Emperor v. Aurobindo Ghosh and others

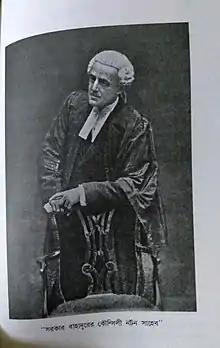
Eardley Norton

On 18 May, the accused were formally charged in the first hearing of "Emperor vs Aurobindo Ghosh and others". The charges included "organising to wage war against the government" and charging each individual accused with "waging war against the King". The prosecution was headed by Eardley Norton, a leading barrister of the then presidency of Madras. The hearing was assigned to the court of additional district magistrate, Leonard Birley, ICS. Birley started hearing evidence from the 222 witnesses even before formal charges had been pressed. Nearly 2000 material and documentary exhibits formed the evidence. In total, ultimately 49 stood accused. They were held separately from other prisoners. In the middle of June, the accused were transferred to a three-roomed wing at Alipore Jail, from where they were later moved to Ward 23 of Alipore jail.